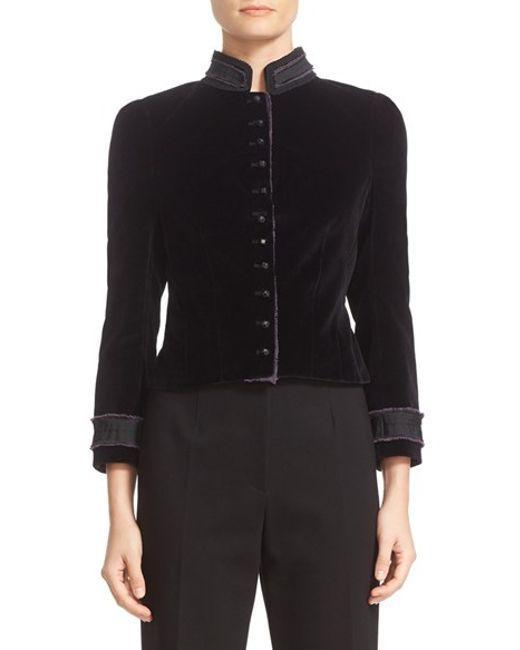
Schwarze Baumwollbluse mit hohem Kragen und schwarzer, einfarbiger Hose, Büro- oder Freizeitkleidung